Bauxite mining in Indonesia

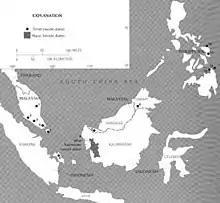
Bauxite deposits in Indonesia, Malaysia and the Philippines, 1986 USGS map

Bauxite was first discovered in modern Indonesia in the Riau Islands in 1924, under the Dutch East Indies administration. Production commenced in the 1930s, with the volume of ore mined between 1936 and 1960 being between 100 and 400 thousand tonnes, rising to 900,000 tonnes by 1967 and averaging over 1 million tonnes in the 1970s. During this time, most production was centered in the island of Bintan, with some mining operations in the smaller surrounding islands. Most ores in this period were exported to Japan, with smaller quantities being sold to Europe and North America. There were also no alumina plants in Indonesia, though there were proposals to construct one in Bintan and another in the then newly discovered bauxite deposits in West Kalimantan. Additionally, an aluminium smelter was proposed, which was to utilize hydroelectric power from the Asahan River.